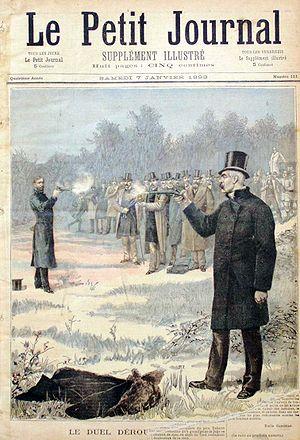
Georges Clemenceau né le 28 septembre 1841 à Mouilleron-en-Pareds et mort le 24 novembre 1929 à Paris, est un homme d'État français, président du Conseil de 1906 à 1909 puis de 1917 à 1920.